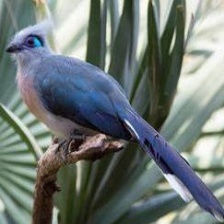
Species: CRESTED COUA
Scientific name: COUA CRISTATA